Dryopithecus

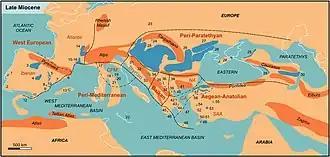
A map of late Miocene Europe

The remains of "Dryopithecus" are often associated with several large mammals, such as proboscideans (e. g., though not limited to, "Gomphotherium"), rhinoceroses (e. g., "Lartetotherium"), suids (e. g., "Listriodon"), bovids (e. g., "Miotragocerus"), equids (e. g., "Anchitherium"), hyaenids (e. g., "Protictitherium"), and felids (e. g., "Pseudaelurus"). Other associated primates are the great apes "Hispanopithecus", "Anoiapithecus", and "Pierolapithecus"; and the pliopithecid ape "Pliopithecus". These fauna are consistent with a warm, forested, paratropical wetland environment, and it may have lived in a seasonal climate. For the Austrian "Dryopithecus", plants such as "Prunus", grapevines, black mulberry, strawberry trees, hickory, and chestnuts may have been important fruit sources; and the latter two, oak, beech, elm, and pine honey sources.